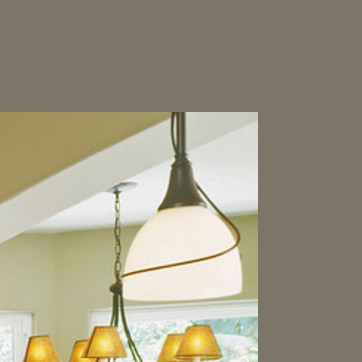
Material: metal